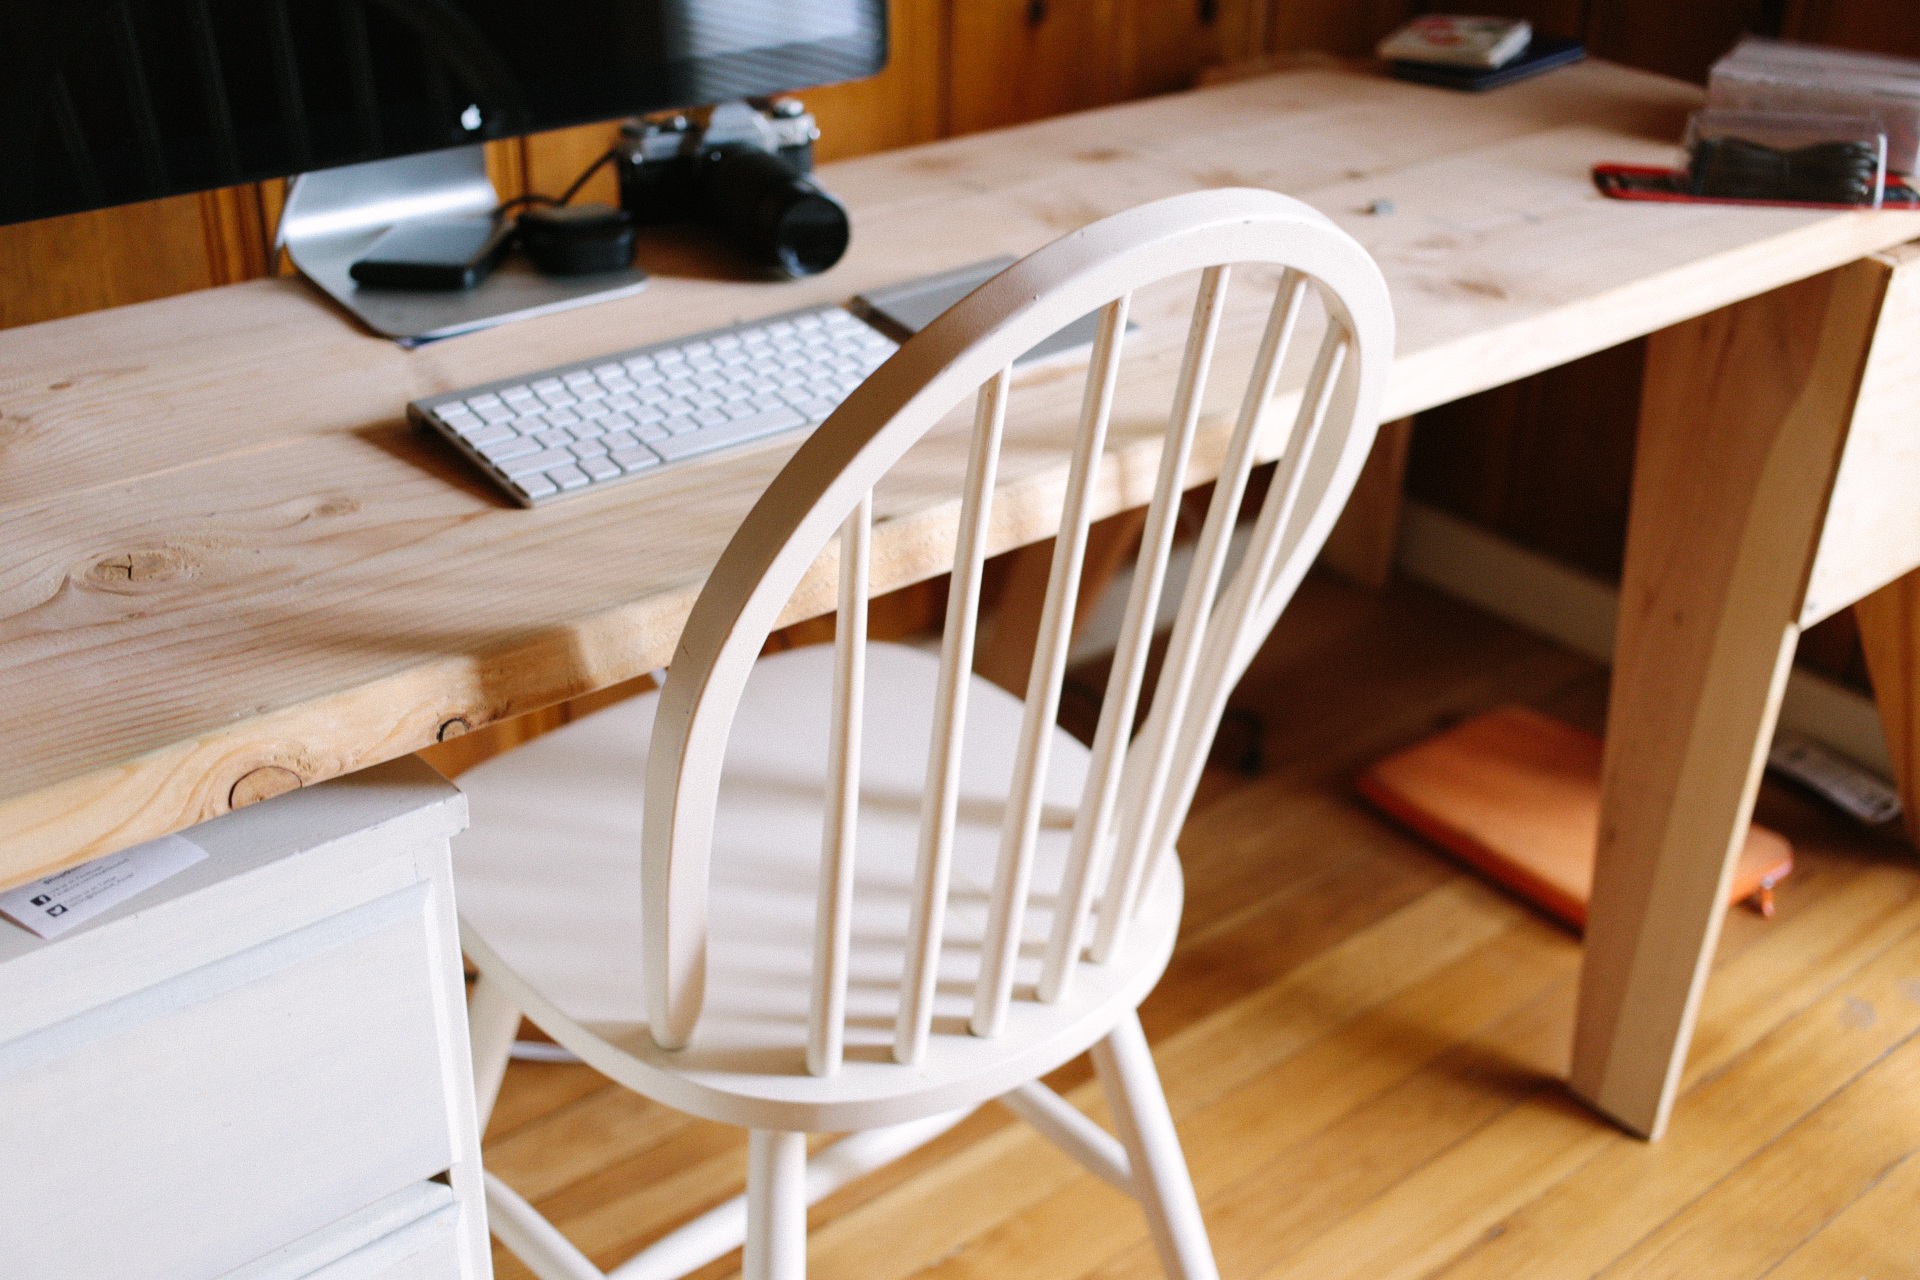
desk, computer, table, creative, wood, keyboard, technology, chair, floor, home, office, business, furniture, room, monitor, design, hardwood, devices, dining room, wood flooring